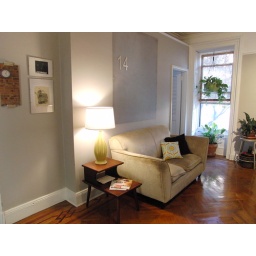
End table built by Dad &amp;amp; lamp from Junk